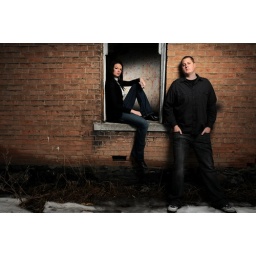
sb800 in umbrella camera right. sb24 bare inside the house at 85mm 1/16th